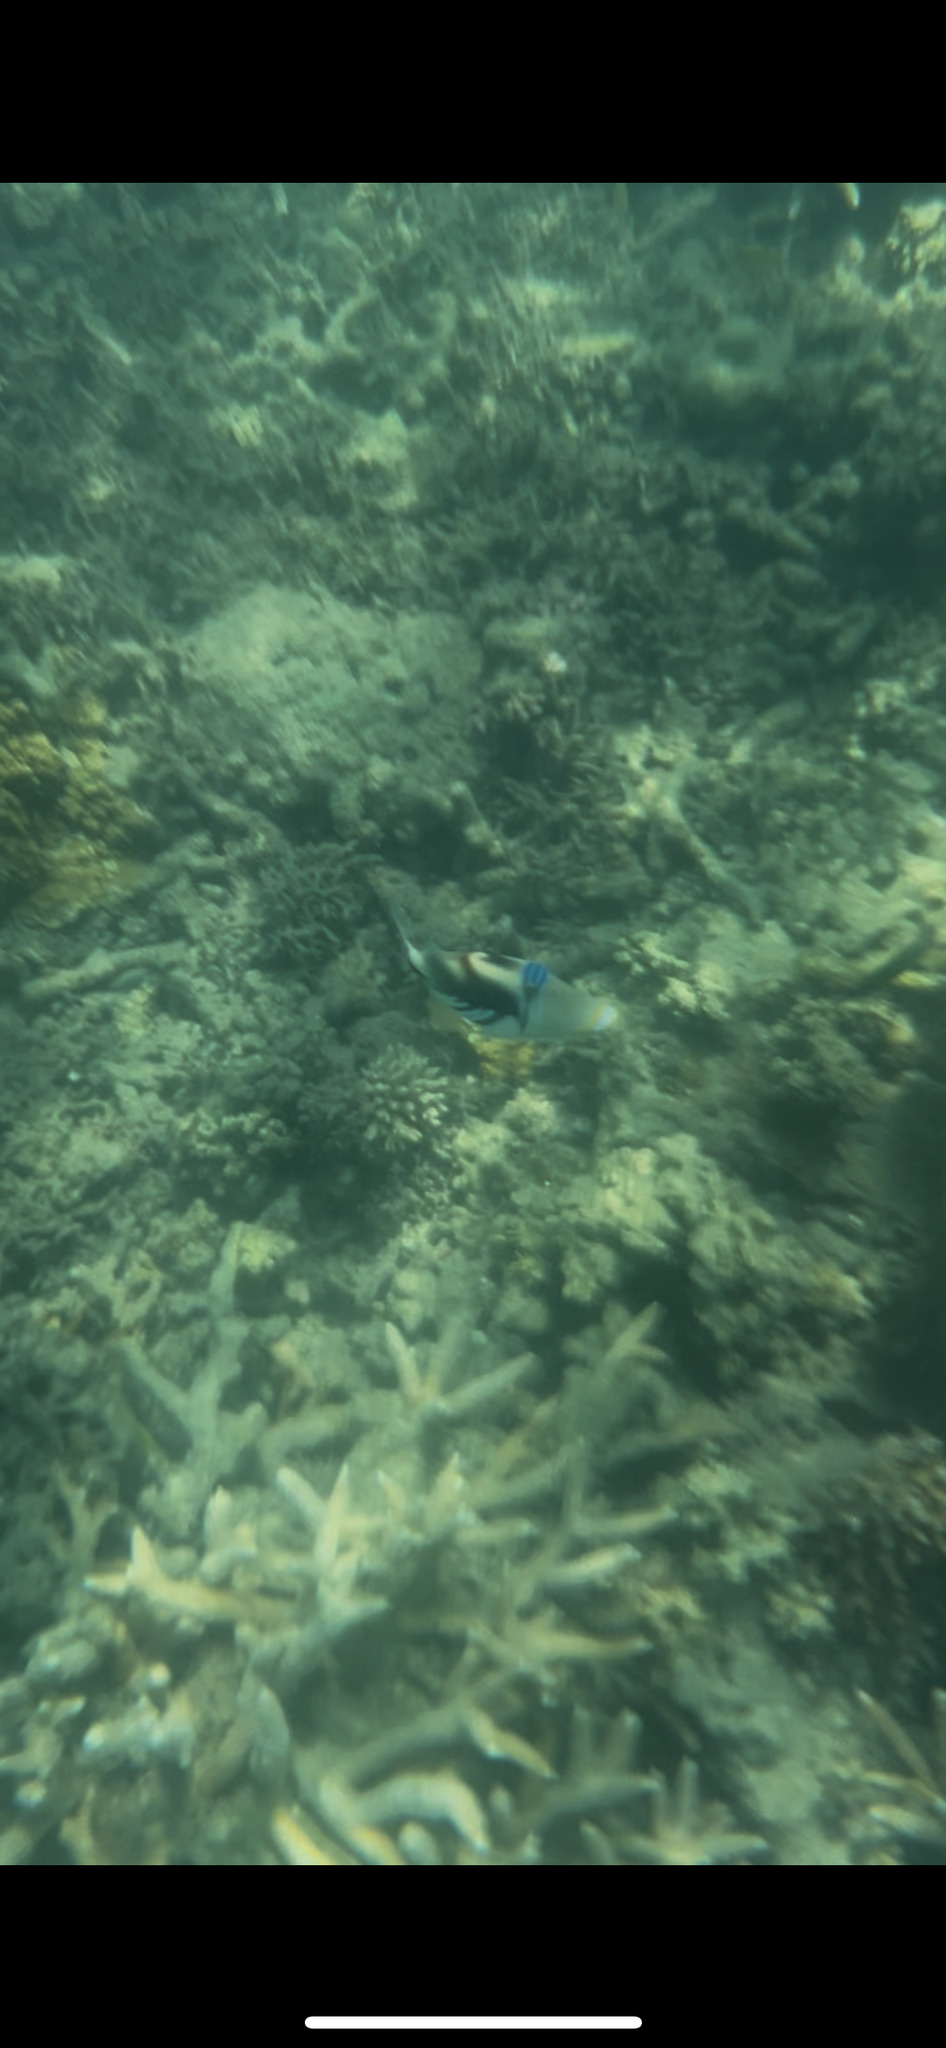
Rhinecanthus aculeatus (Lagoon Triggerfish)